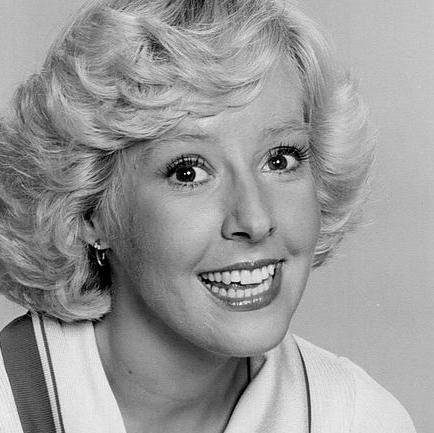
Age: 28